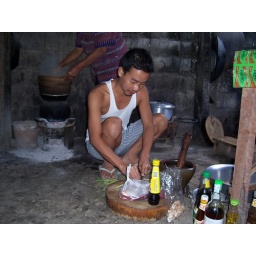
Oad slaved away in the kitchen making us a delicious chicken dinner.